Michiel Brinkman

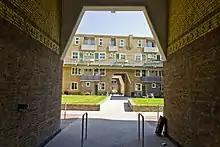
- the courtyard through the Eastern entrance 2016

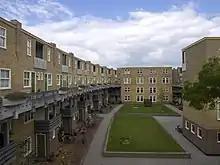
'Bovenstraat'- the first 'Streets in the Sky' 2015

Michiel Brinkman (1873–1925) was a Dutch architect and the father of Johannes Brinkman the exponent of "Nieuwe Bouwen", modern architecture in the Netherlands. Michiel Brinkman is notable for his Justus van Effen housing block complex in Spangen, which is a Rijksmonument, built in 1922. it incorporates 3m wide connecting terraces on the third floor, known in Dutch as "Bovenstraten" (sing. "Bovenstraat"), and in English as 'Streets in the sky'.